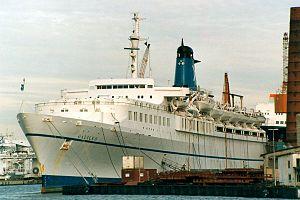
Le navire de croisière Galileo aux chantiers navals Lloyd Werft de Bremerhaven en 1989.
Le Galileo Galilei est un paquebot construit en 1961 par les chantiers Cantieri Riuniti dell'Adriatico de Monfalcone pour la compagnie Lloyd Triestino di navigazione. Il est lancé le 2 juillet 1961 et mis en service en mars 1963. Devenu le Galileo de la compagnie Italia Crociere International en 1979 puis le Meridian de la Chandris Cruises en 1983, il devient la propriété de Sun Cruises en 1997 sous le nom de Sun Vista après avoir navigué 7 ans pour Chandris Fantasy Cruises, une filiale de la Chandris Cruises. Il sombre dans le détroit de Malacca le 21 mai 1999 à la suite d'un incendie dans la salle des machines.